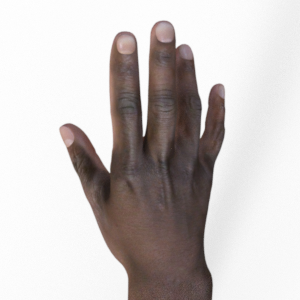
Label: paper